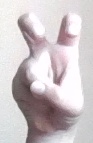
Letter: toot